Anita Sarkeesian

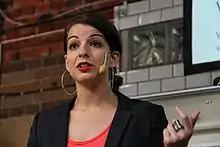
Sarkeesian speaking at Media Evolutions The Conference 2013

Sarkeesian and her work have come to much greater public attention following the announcement of "Tropes vs. Women in Video Games" and the harassment she subsequently faced. These events helped bring the issue of pervasive sexual harassment in video game culture to mainstream media attention. Discussions occurred in a range of publications and outlets, including "The New York Times", "The Guardian" and "New Statesman".